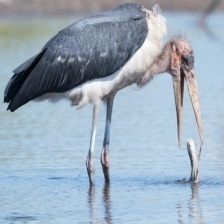
Species: MARABOU STORK
Scientific name: LEPTOPTILOS CRUMENIFER
ImageNet parent category: white_stork